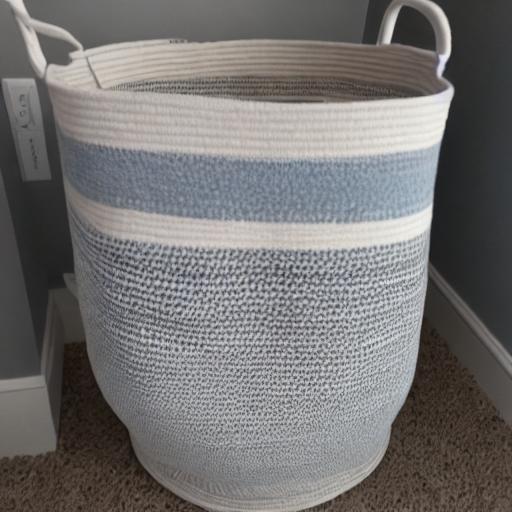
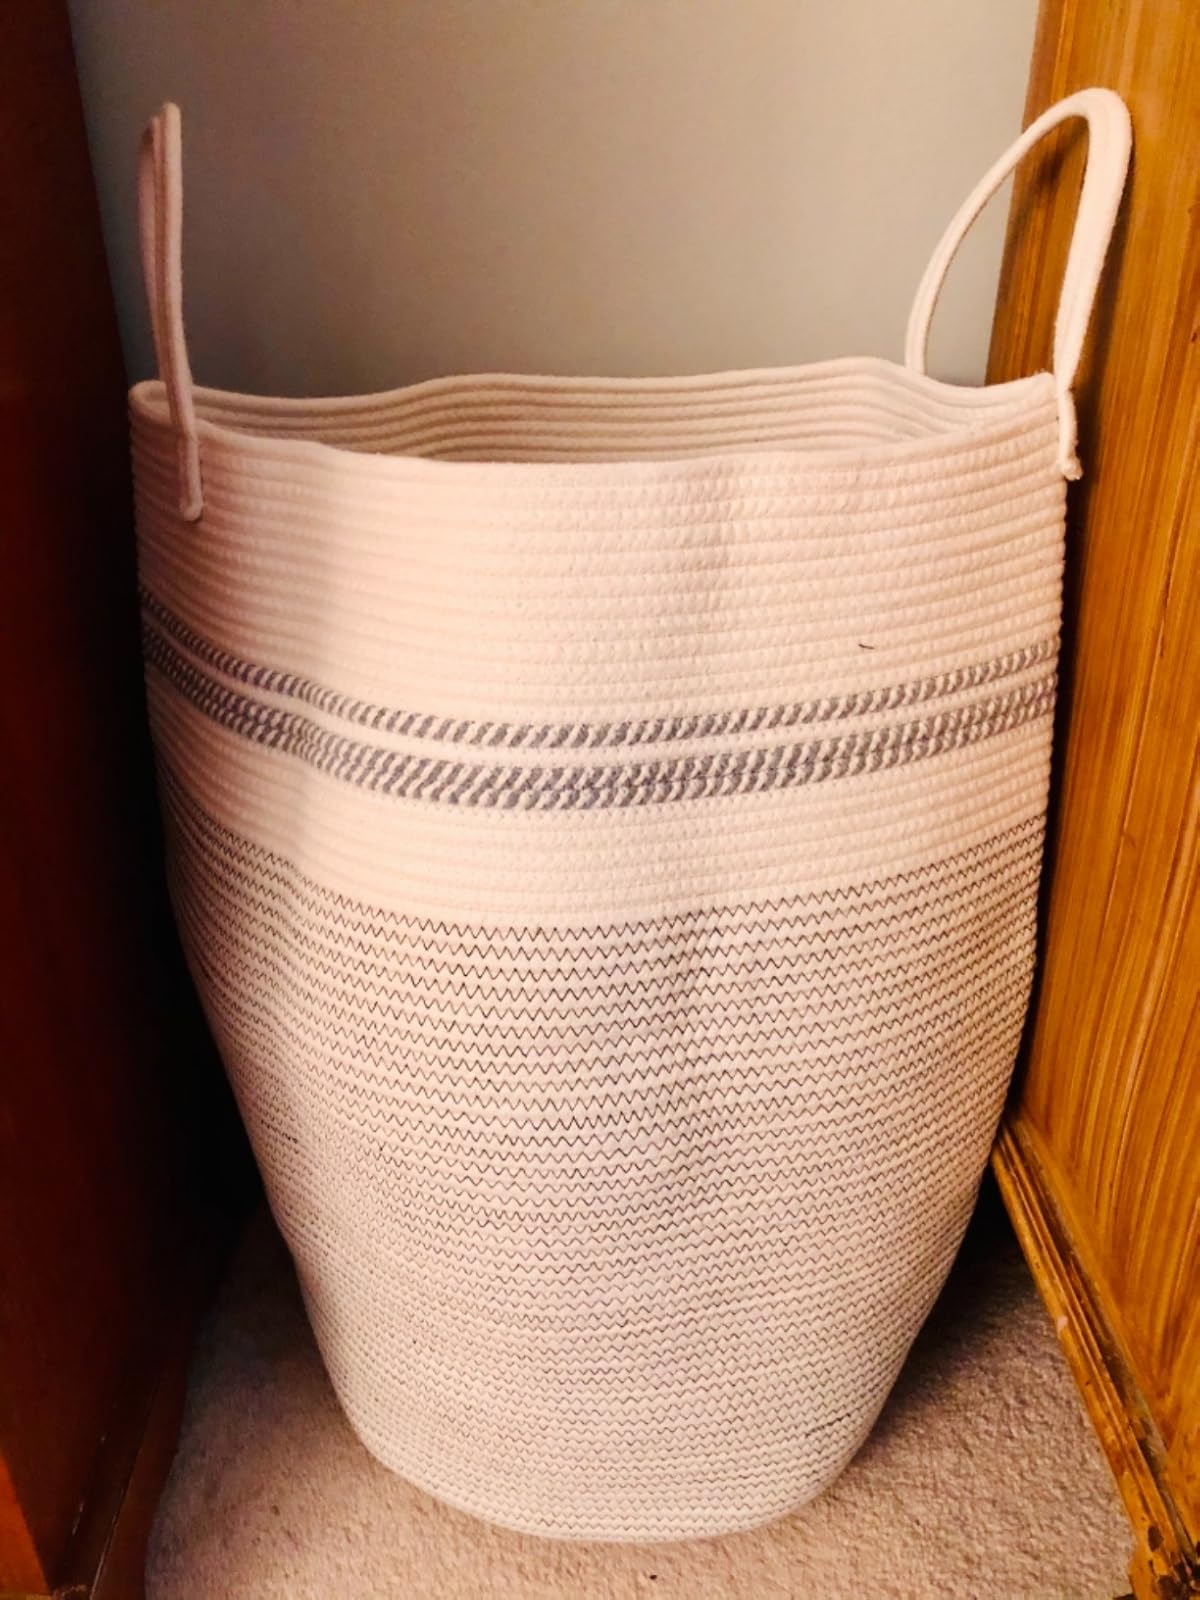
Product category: items_hamper
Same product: no